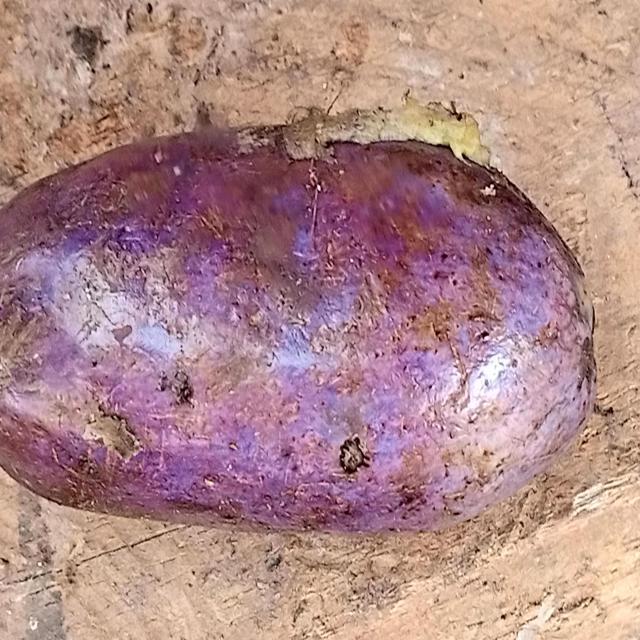
Plum grade: spotted